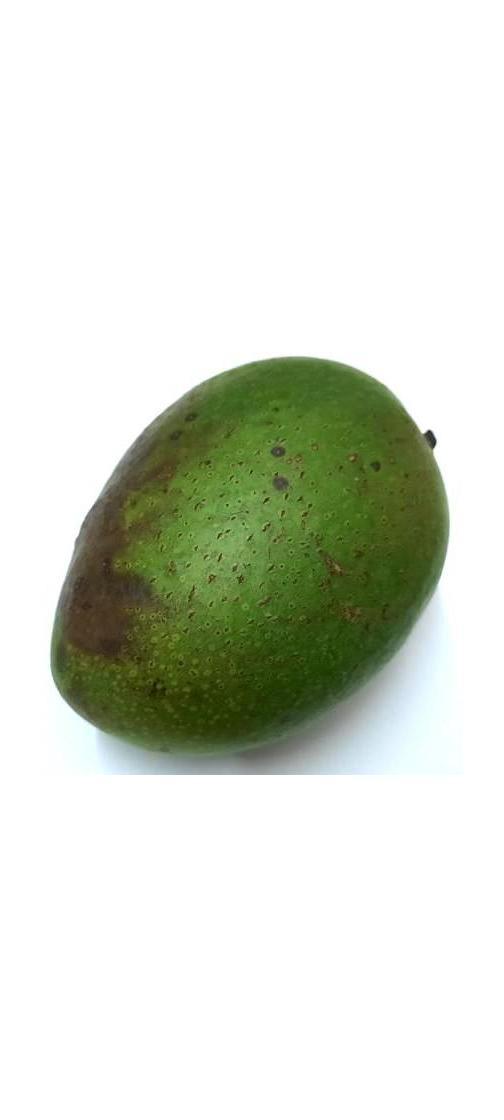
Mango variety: Ashshina Zhinuk